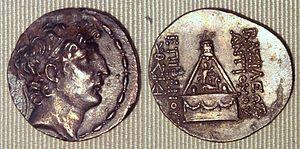
Tétradrachme en argent de Tarse sous le règne d'Antiochos VIII Grypos